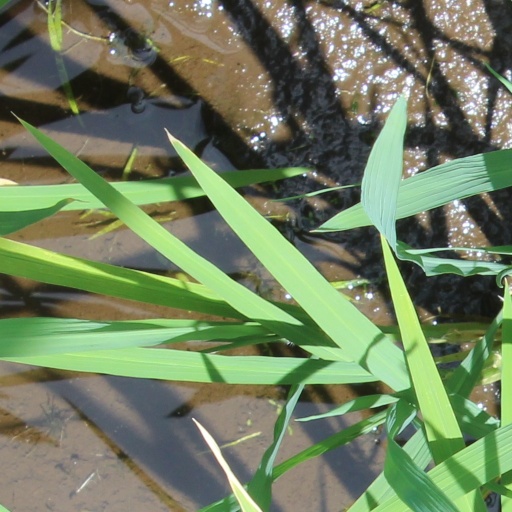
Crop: rice